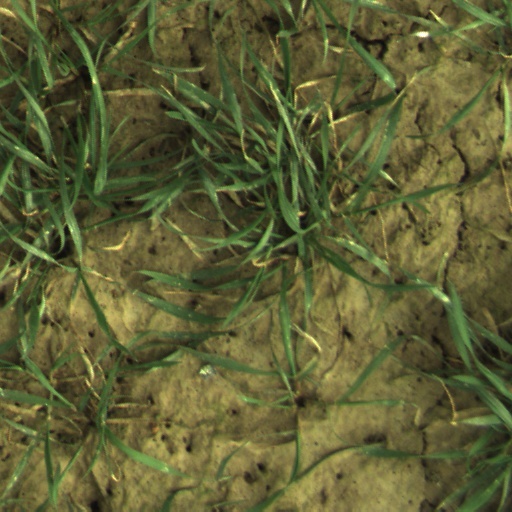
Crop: wheat